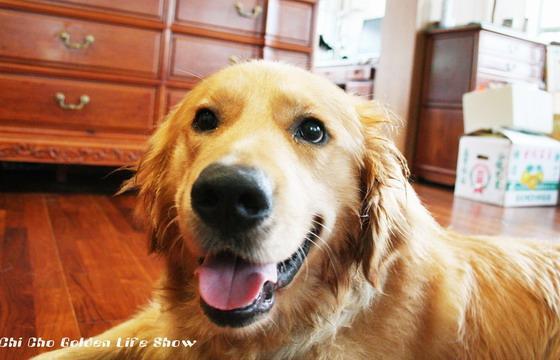
golden_retriever